Technische Hochschule Leuna-Merseburg

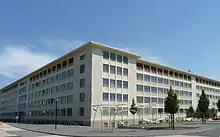
Main building of TH Leuna-Merseburg which housed the departments of chemistry and Marxism–Leninism, the main library, and lecture halls. Now used by Hochschule Merseburg.

Technische Hochschule für Chemie Leuna-Merseburg was founded in a ceremony held in Halle (Saale) on 1 September 1954. The first 207 students were registered on 19 October 1954 in the club house of Leuna chemical works, the mathematician Herbert Dallmann (1909–1996) was appointed as the first rector on this occasion, and the foundation stone of the Merseburg campus was laid. Despite the name of the new institution, it never had any facilities in Leuna; the name only referred to the largest chemical plant in the GDR.